Taoist art

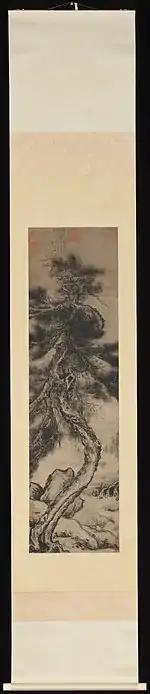

This painting by the Taoist priest, Wu Boli (active late 14th-early 15th century), depicts an ancient pine tree, also called a dragon pine. Both dragon pine and pine exist as yang elements living near water, a yin element. As such, the dragon pine are symbols of longevity and of the Tao itself.